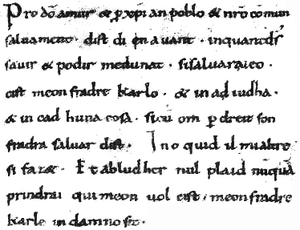
Les Serments de Strasbourg, datant du 14 février 842, signent l'alliance militaire entre Charles le Chauve et Louis le Germanique, contre leur frère aîné, Lothaire Iᵉʳ. Ils sont tous trois les fils de Louis le Pieux, lui-même fils de Charlemagne. Ces serments précèdent d'un an le traité de Verdun, lequel sera d'une importance géopolitique considérable.